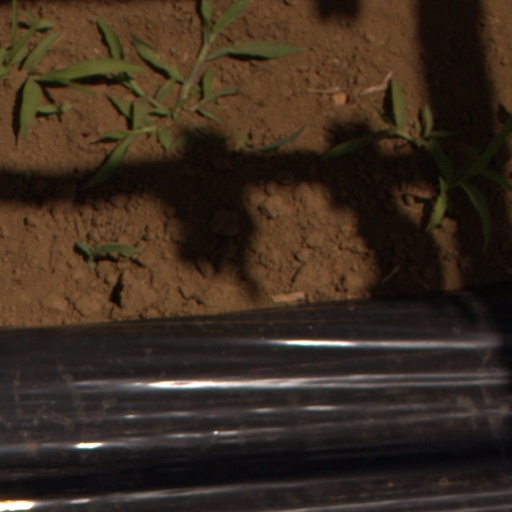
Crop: Jerusalem artichoke